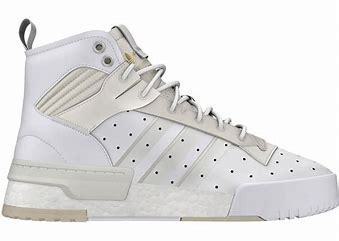
Brand: adidas
Model: Rivalry Rm Skate